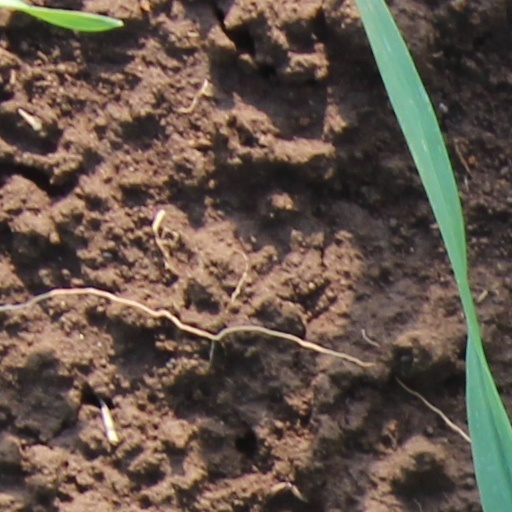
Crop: wheat